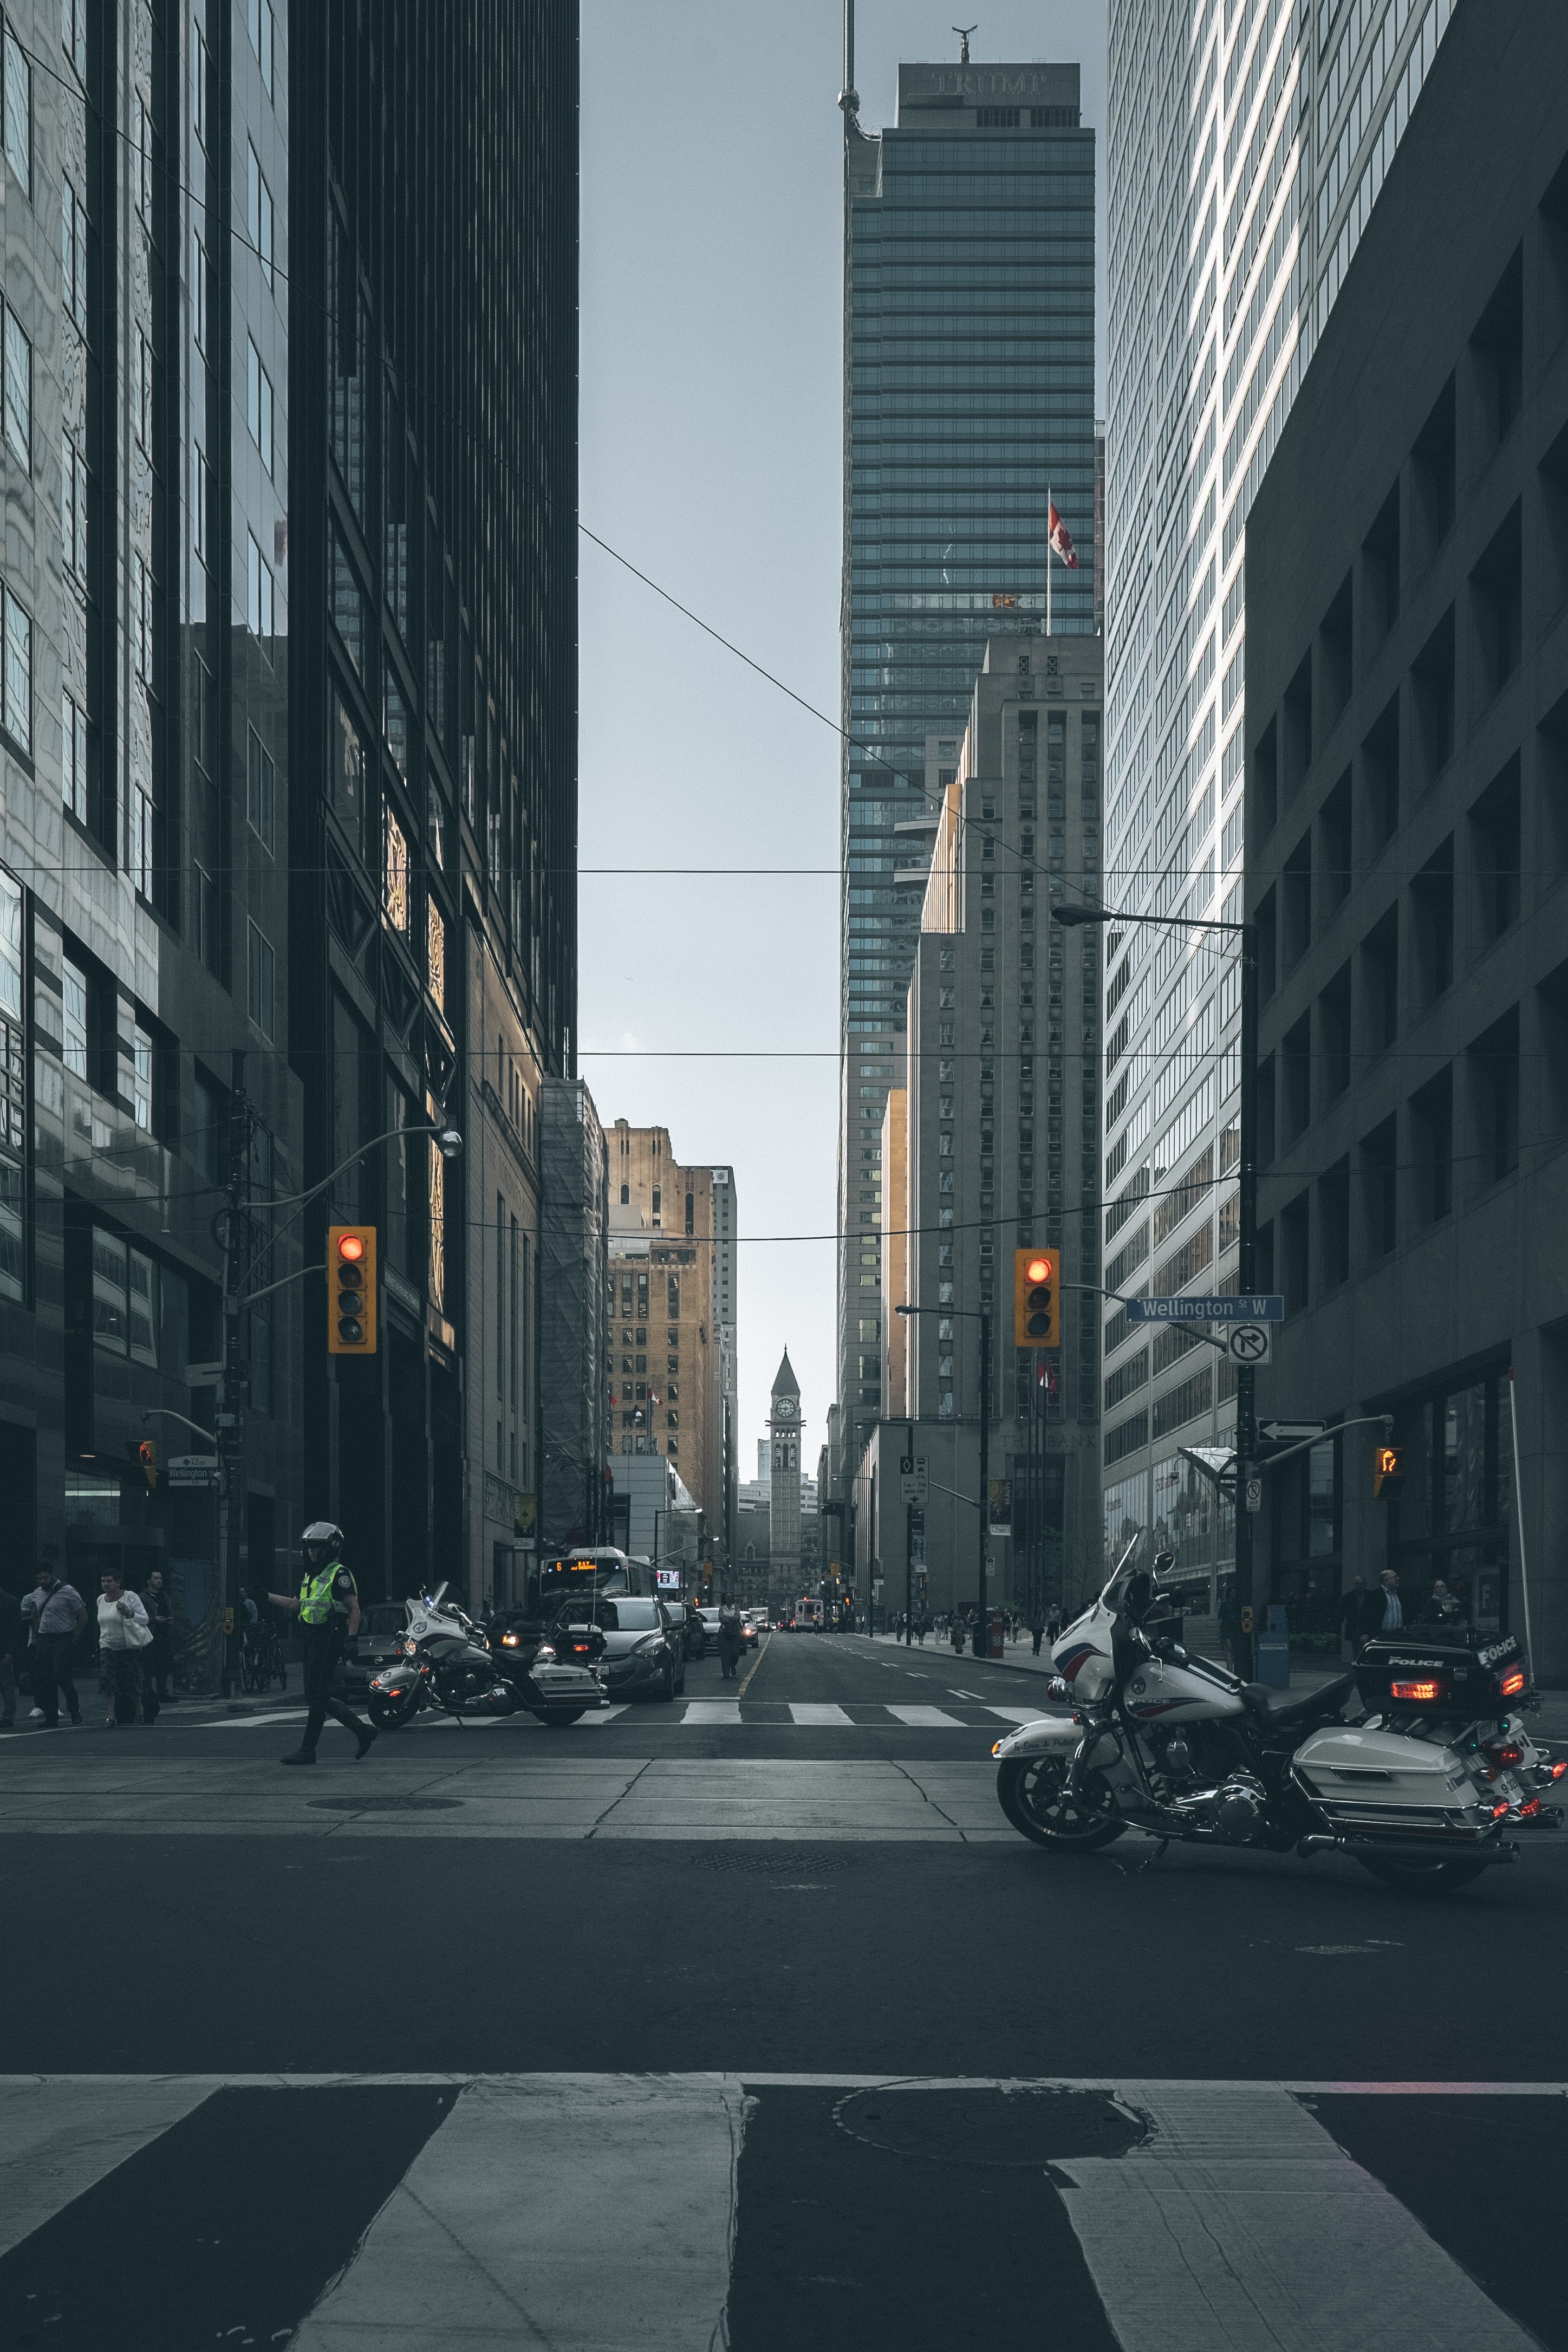
work, architecture, road, skyline, street, glass, city, skyscraper, cityscape, downtown, corporate, facade, monochrome, lane, tower block, infrastructure, scene, offices, shape, metropolis, urban area, residential area, human settlement, metropolitan area